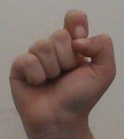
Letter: fa